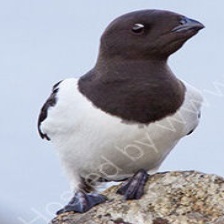
Species: LITTLE AUK
Scientific name: ALLE ALLE